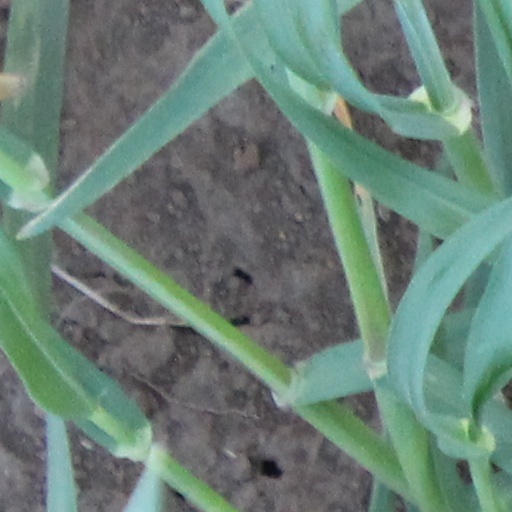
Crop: wheat